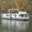
Label: ship